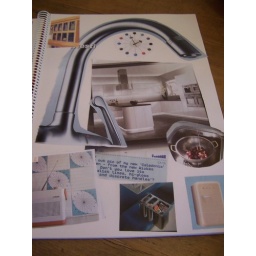
Grohe tap must-have. Blue, white. Waste drawer Herb cabinet, sunk in sink. Handle less units. Atom clock